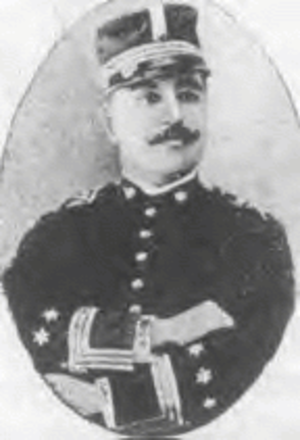
L’histoire militaire attestée de Porto Rico englobe la période qui va du XVIᵉ siècle, quand les conquistadors espagnols combattirent les indigènes Taïnos, jusqu'à aujourd'hui avec l'engagement des Portoricains dans l'armée américaine et les campagnes militaires d'Afghanistan et d'Irak.